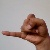
The image shows a hand gesture representing the letter 'J' in Indian Sign Language.